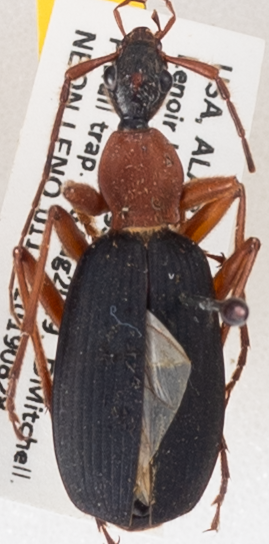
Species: Galerita bicolor
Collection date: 2019-08-28
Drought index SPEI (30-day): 0.03
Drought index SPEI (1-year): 1.13
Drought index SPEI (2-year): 0.9